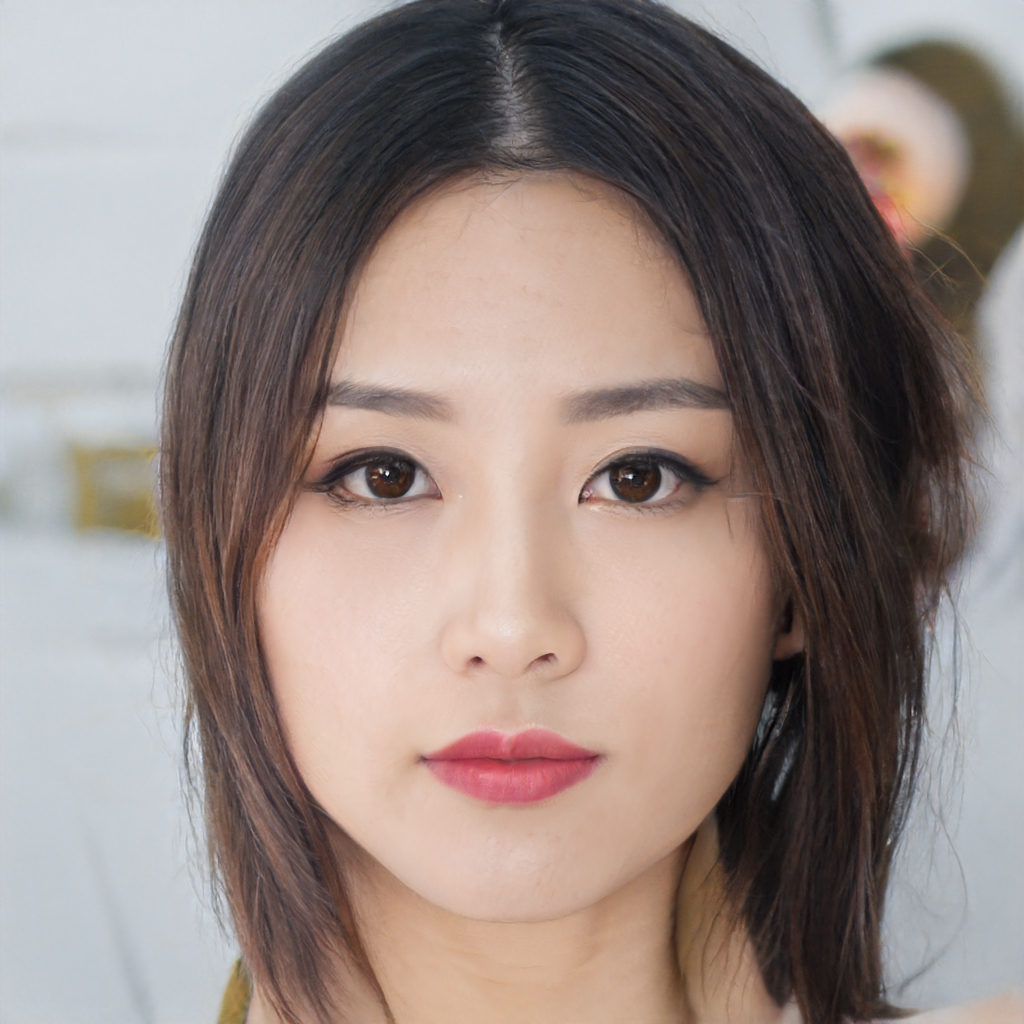
Label: No Watermark